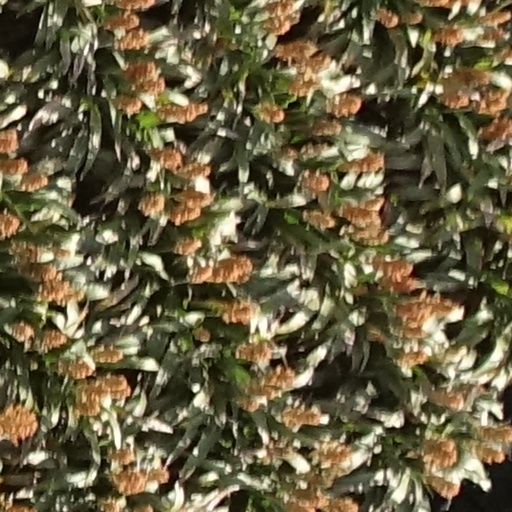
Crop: sorghum